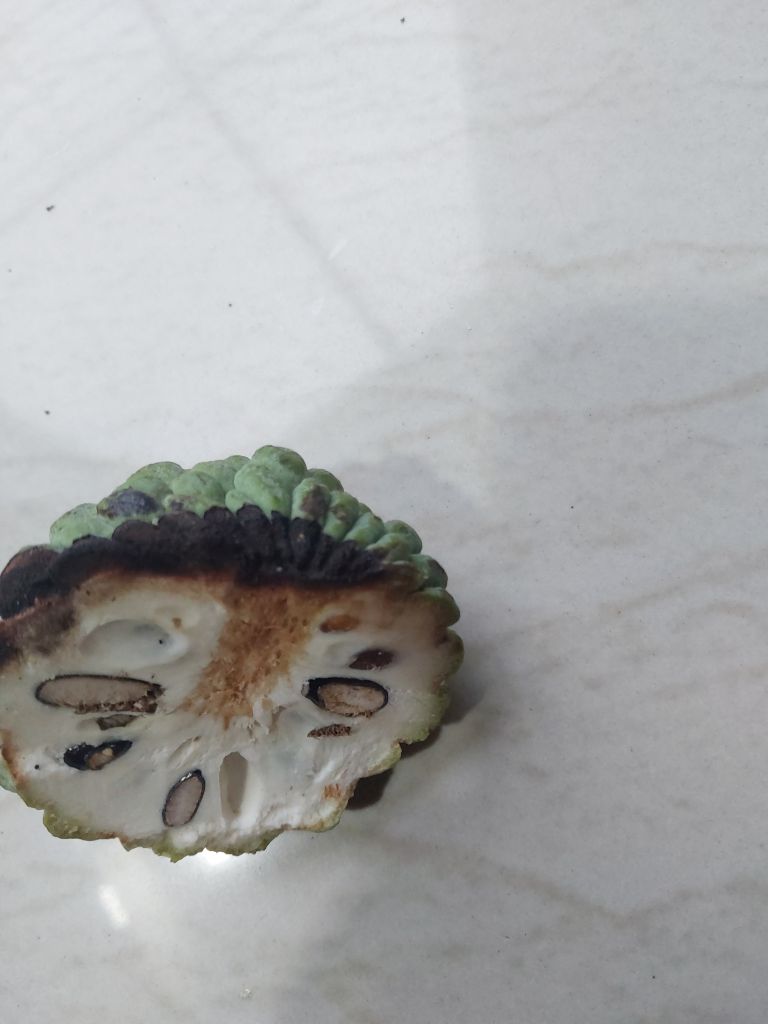
Disease label: Diplodia Rot